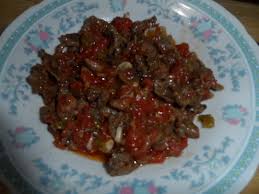
Yemek: et_sote